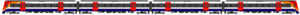
Juniper est une famille de trains électriques construits par Alstom utilisés sur le réseau ferroviaire en Grande-Bretagne.
Les unités électriques Class 458 sont des automotrices de banlieue Britannique construites par Alsthom à Washwood Heath entre 1998 et 2000. Elles ont été mises en service en 2000 pour remplacer les rames vieillissantes datant des années 50 et 60 en fin de vie afin de renouveler le parc de trains de banlieue de la région Sud-ouest de la capitale Londonienne. Les 30 unités de 4 voitures font partie de la famille de Trains Juniper d'Alstom, qui comprend également les Classes 334 et 460.